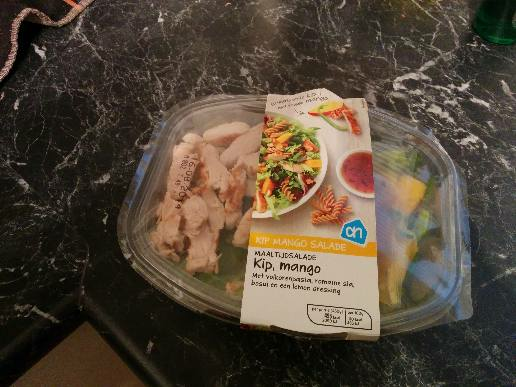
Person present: No